250 BC

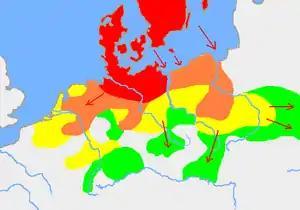
Germanic tribes in Europe in 250 BC (red, orange and yellow)

Year 250 BC was a year of the pre-Julian Roman calendar. At the time it was known as the Year of the Consulship of Regulus and Longus (or, less frequently, year 504 "Ab urbe condita"). The denomination 250 BC for this year has been used since the early medieval period, when the Anno Domini calendar era became the prevalent method in Europe for naming years.